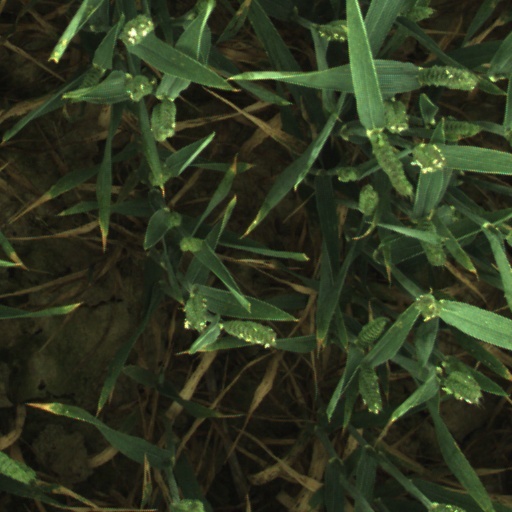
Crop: wheat